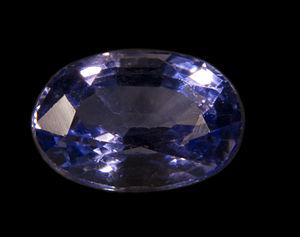
Tanazanite (Zoïsite) pierre taillée 0,38ct - C-Block Mine, Merelani Hills (Mererani), Lelatema Mts, Arusha Tanzanie
La tanzanite, est une variété bleue à violette de zoïsite découverte en 1967 en Tanzanie. Elle se rencontre souvent sous forme de gemme transparente. Elle a la même formule chimique que la zoïsite Ca₂Al₂(SiO₄)₃ mais avec des traces de vanadium plus franches.